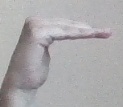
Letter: haa